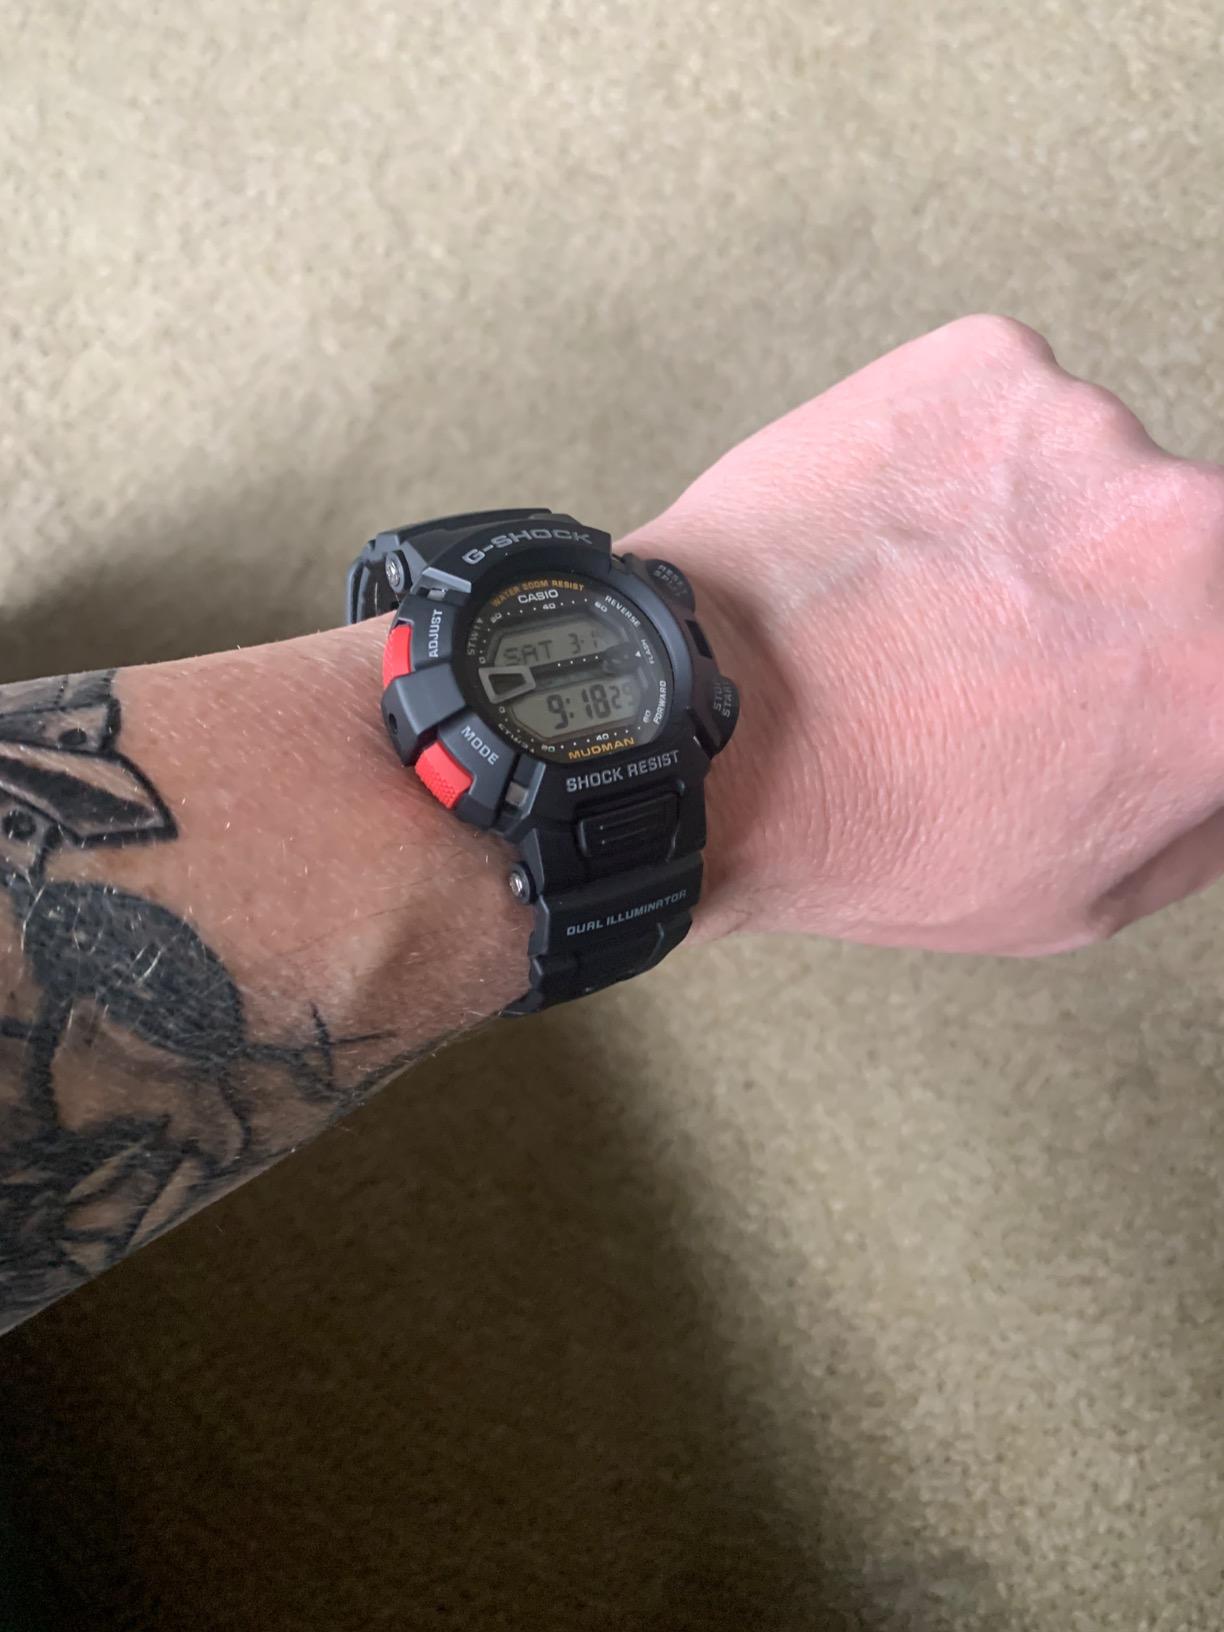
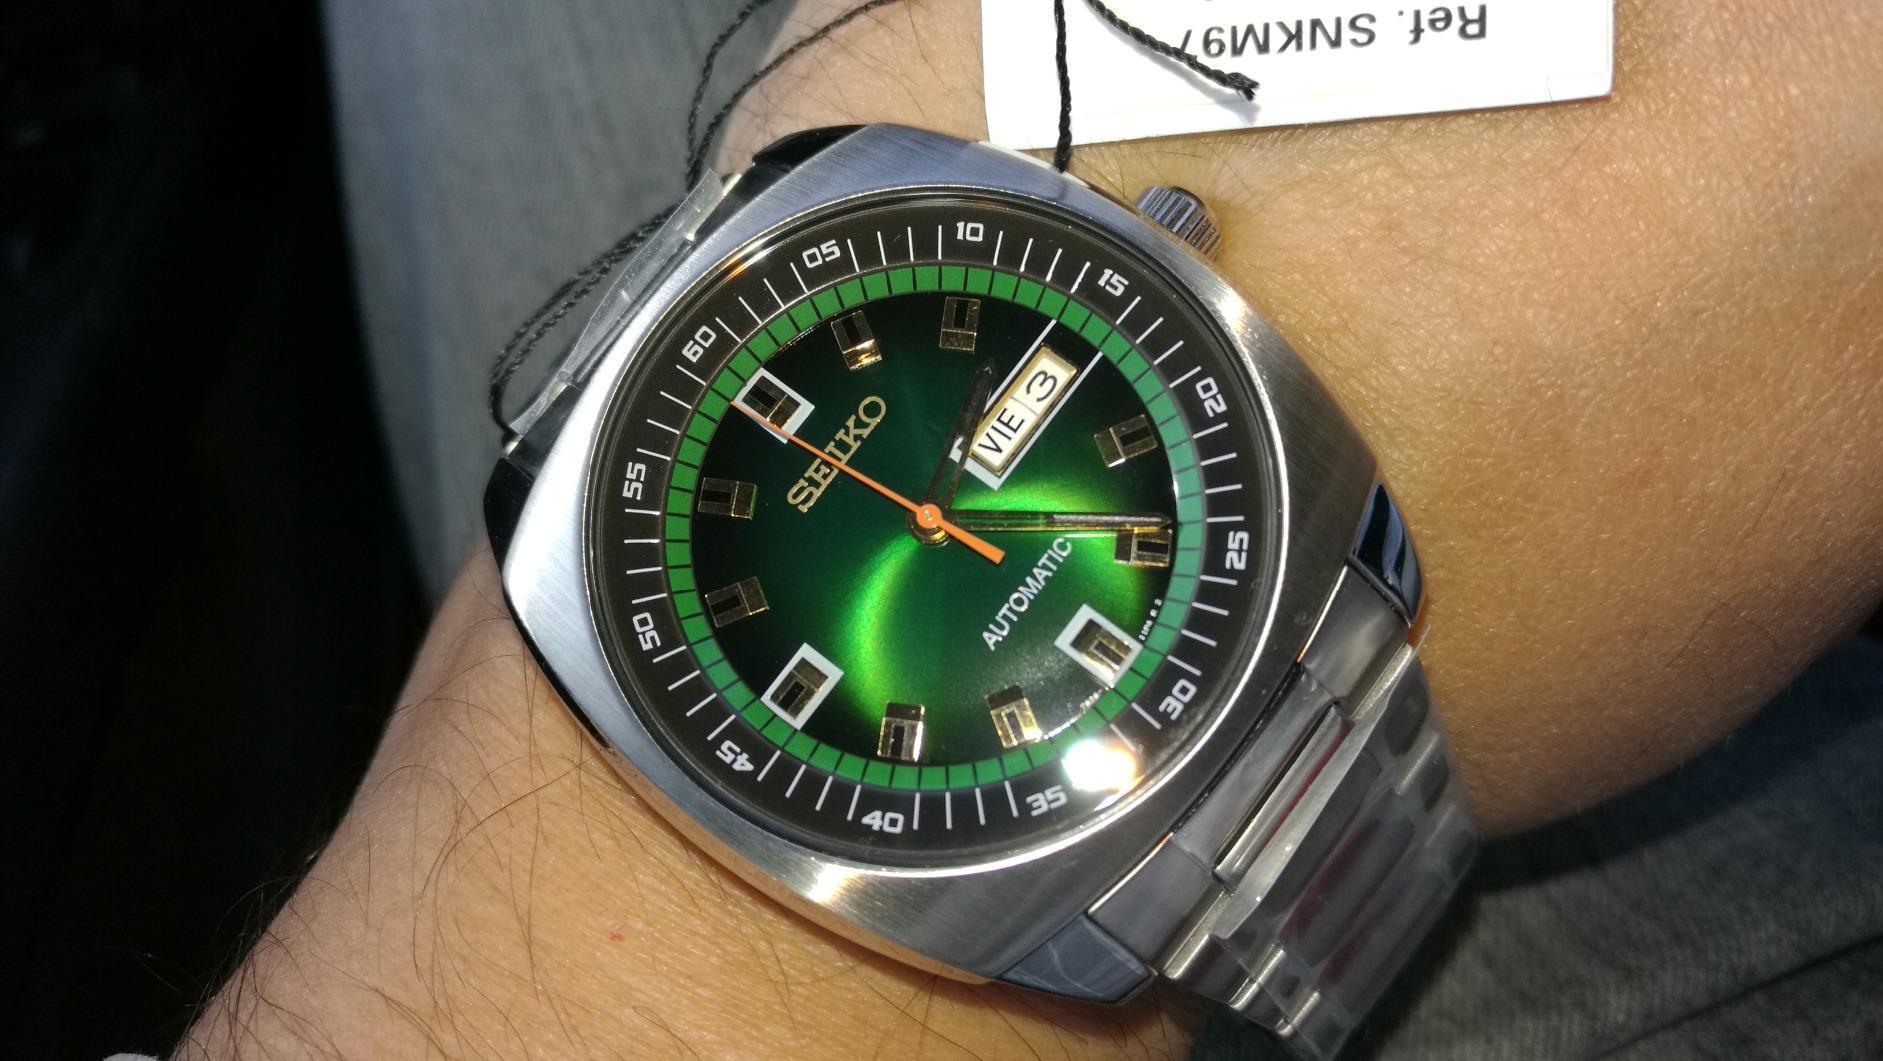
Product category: accessories_watch
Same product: no